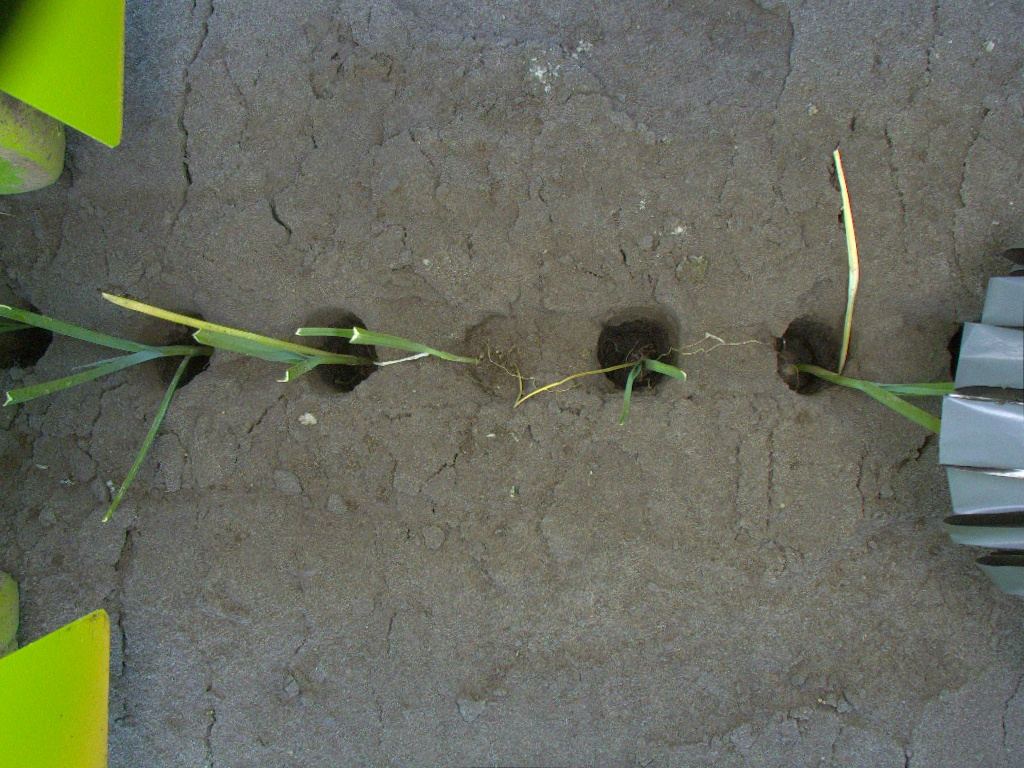
Crop: leek
Objects: stem_leek, stem_leek, stem_leek, stem_leek, stem_leek, leek, leek, leek, leek, leek